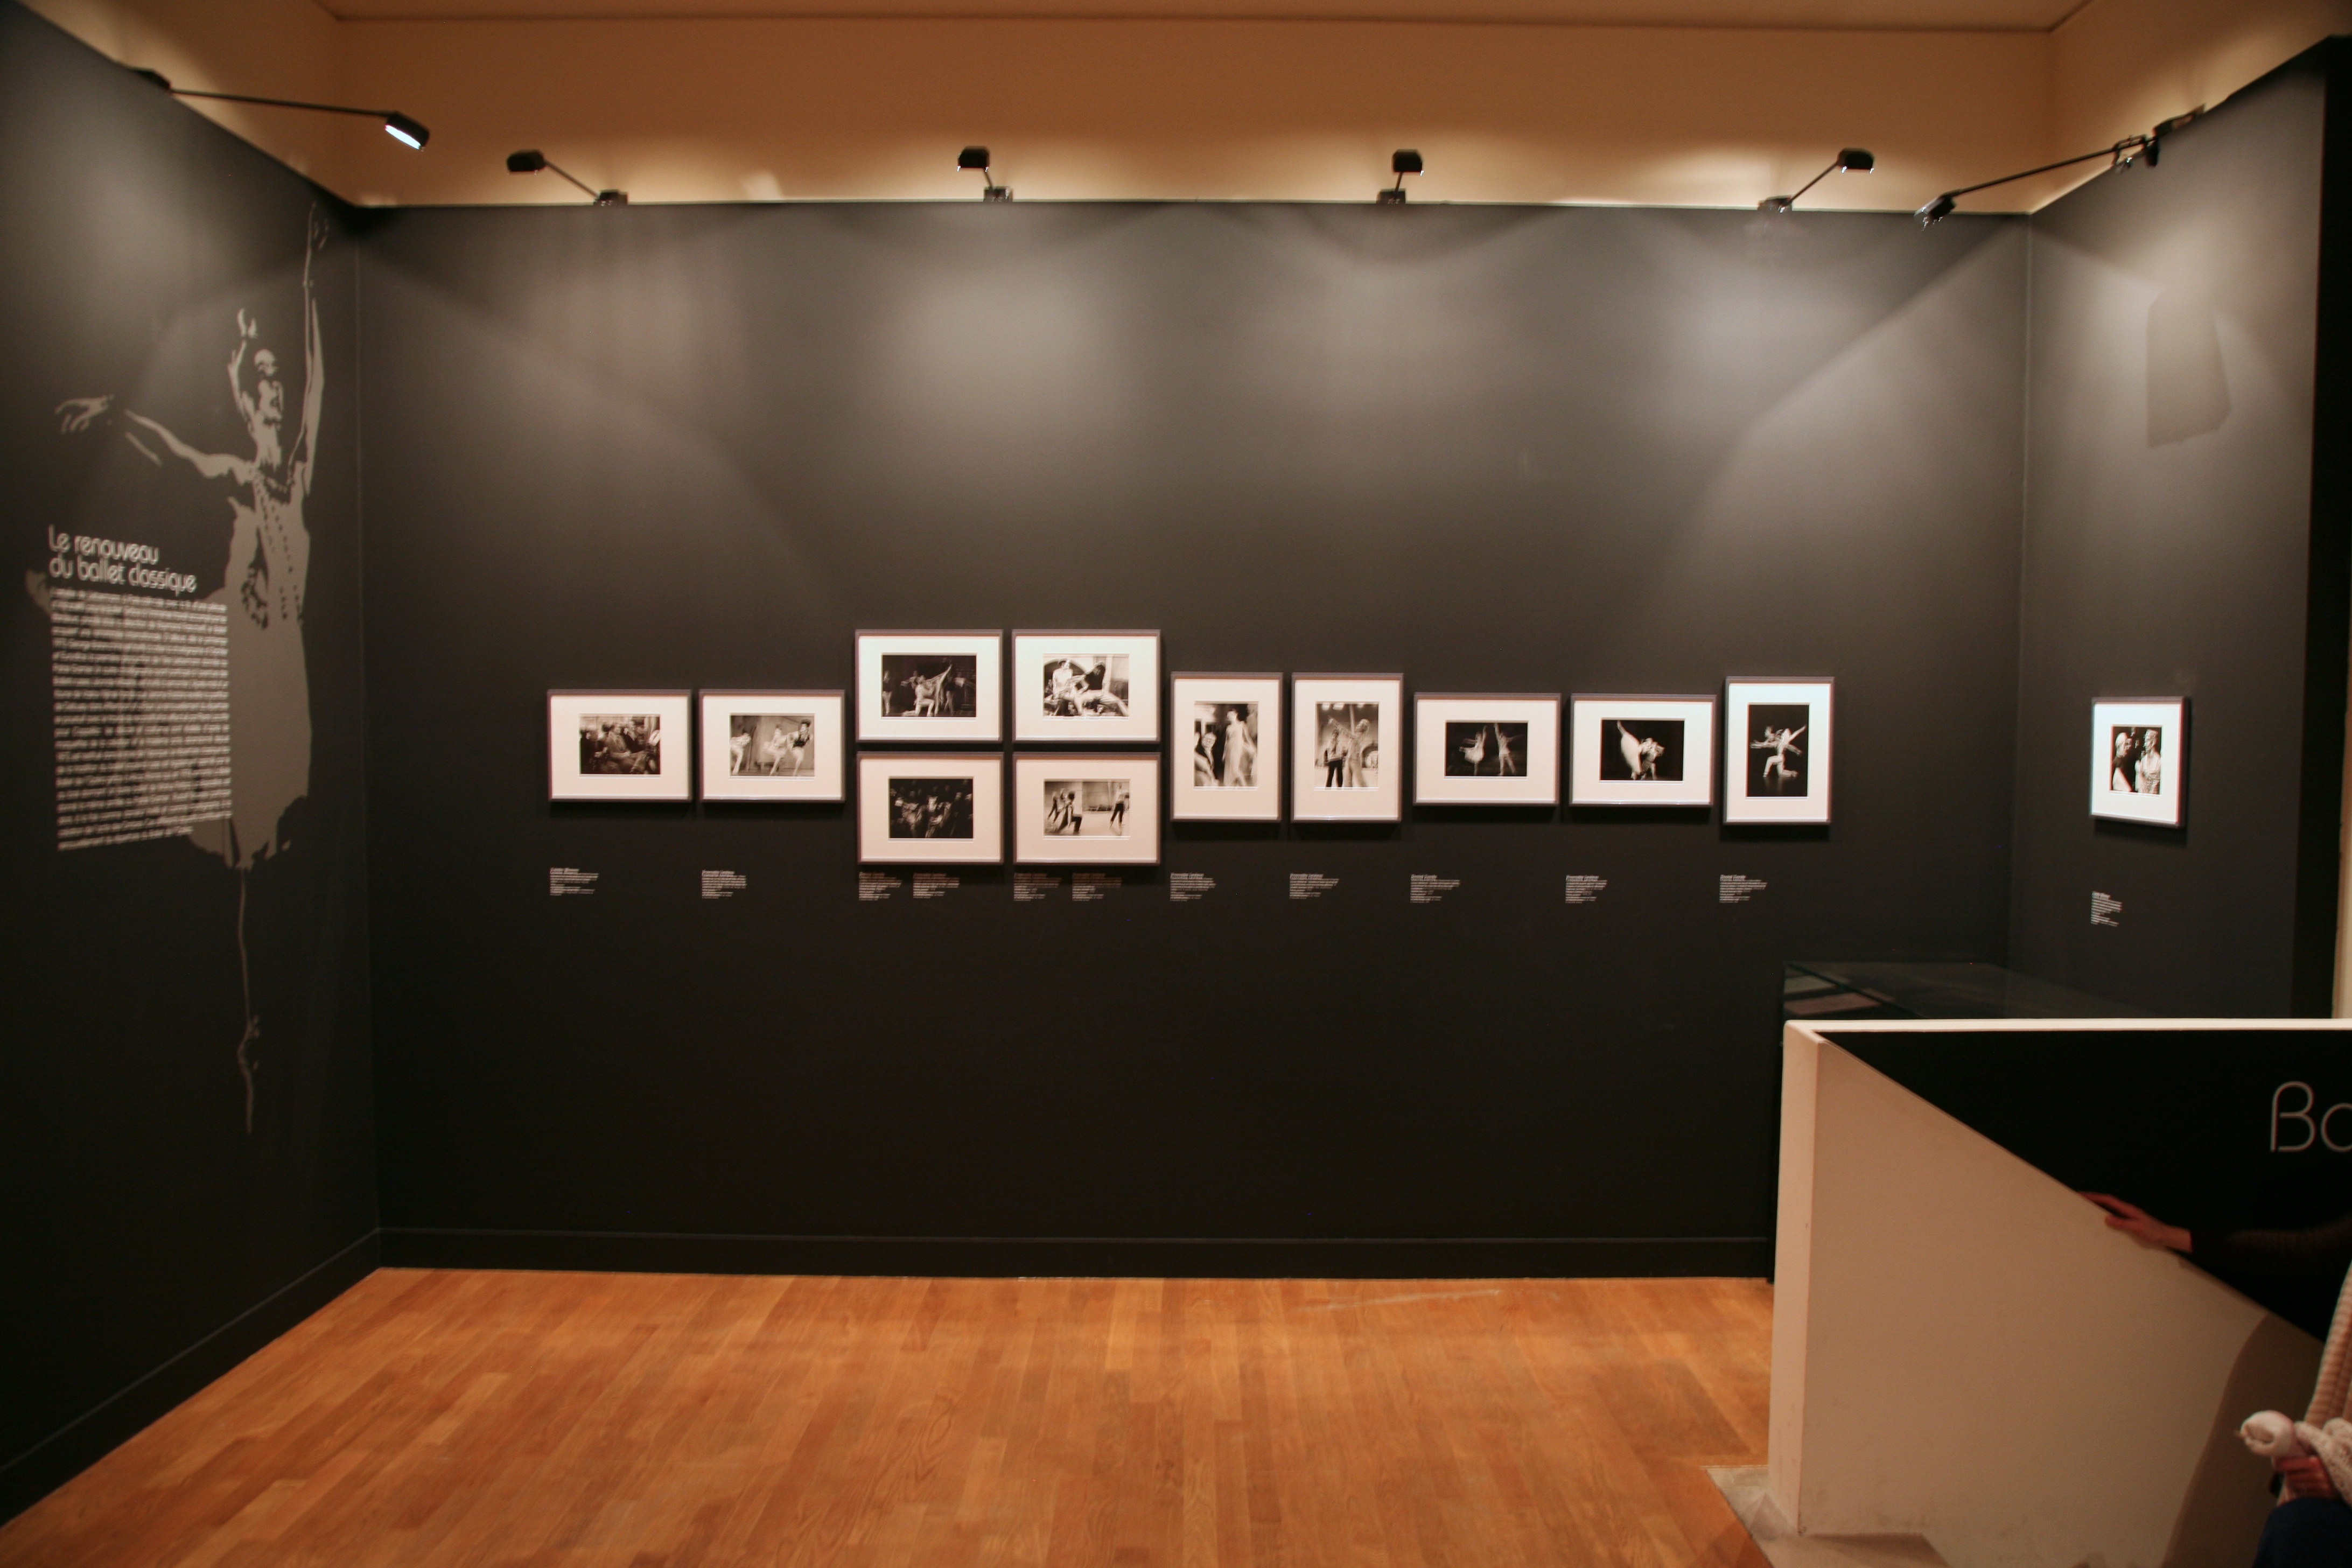
paris, wall, ceiling, opera, living room, room, interior design, brand, exposition, design, bnf, exhibition, palaisgarnier, operadeparis, liebermann, rolfliebermann, biblioth quenationaledefrance